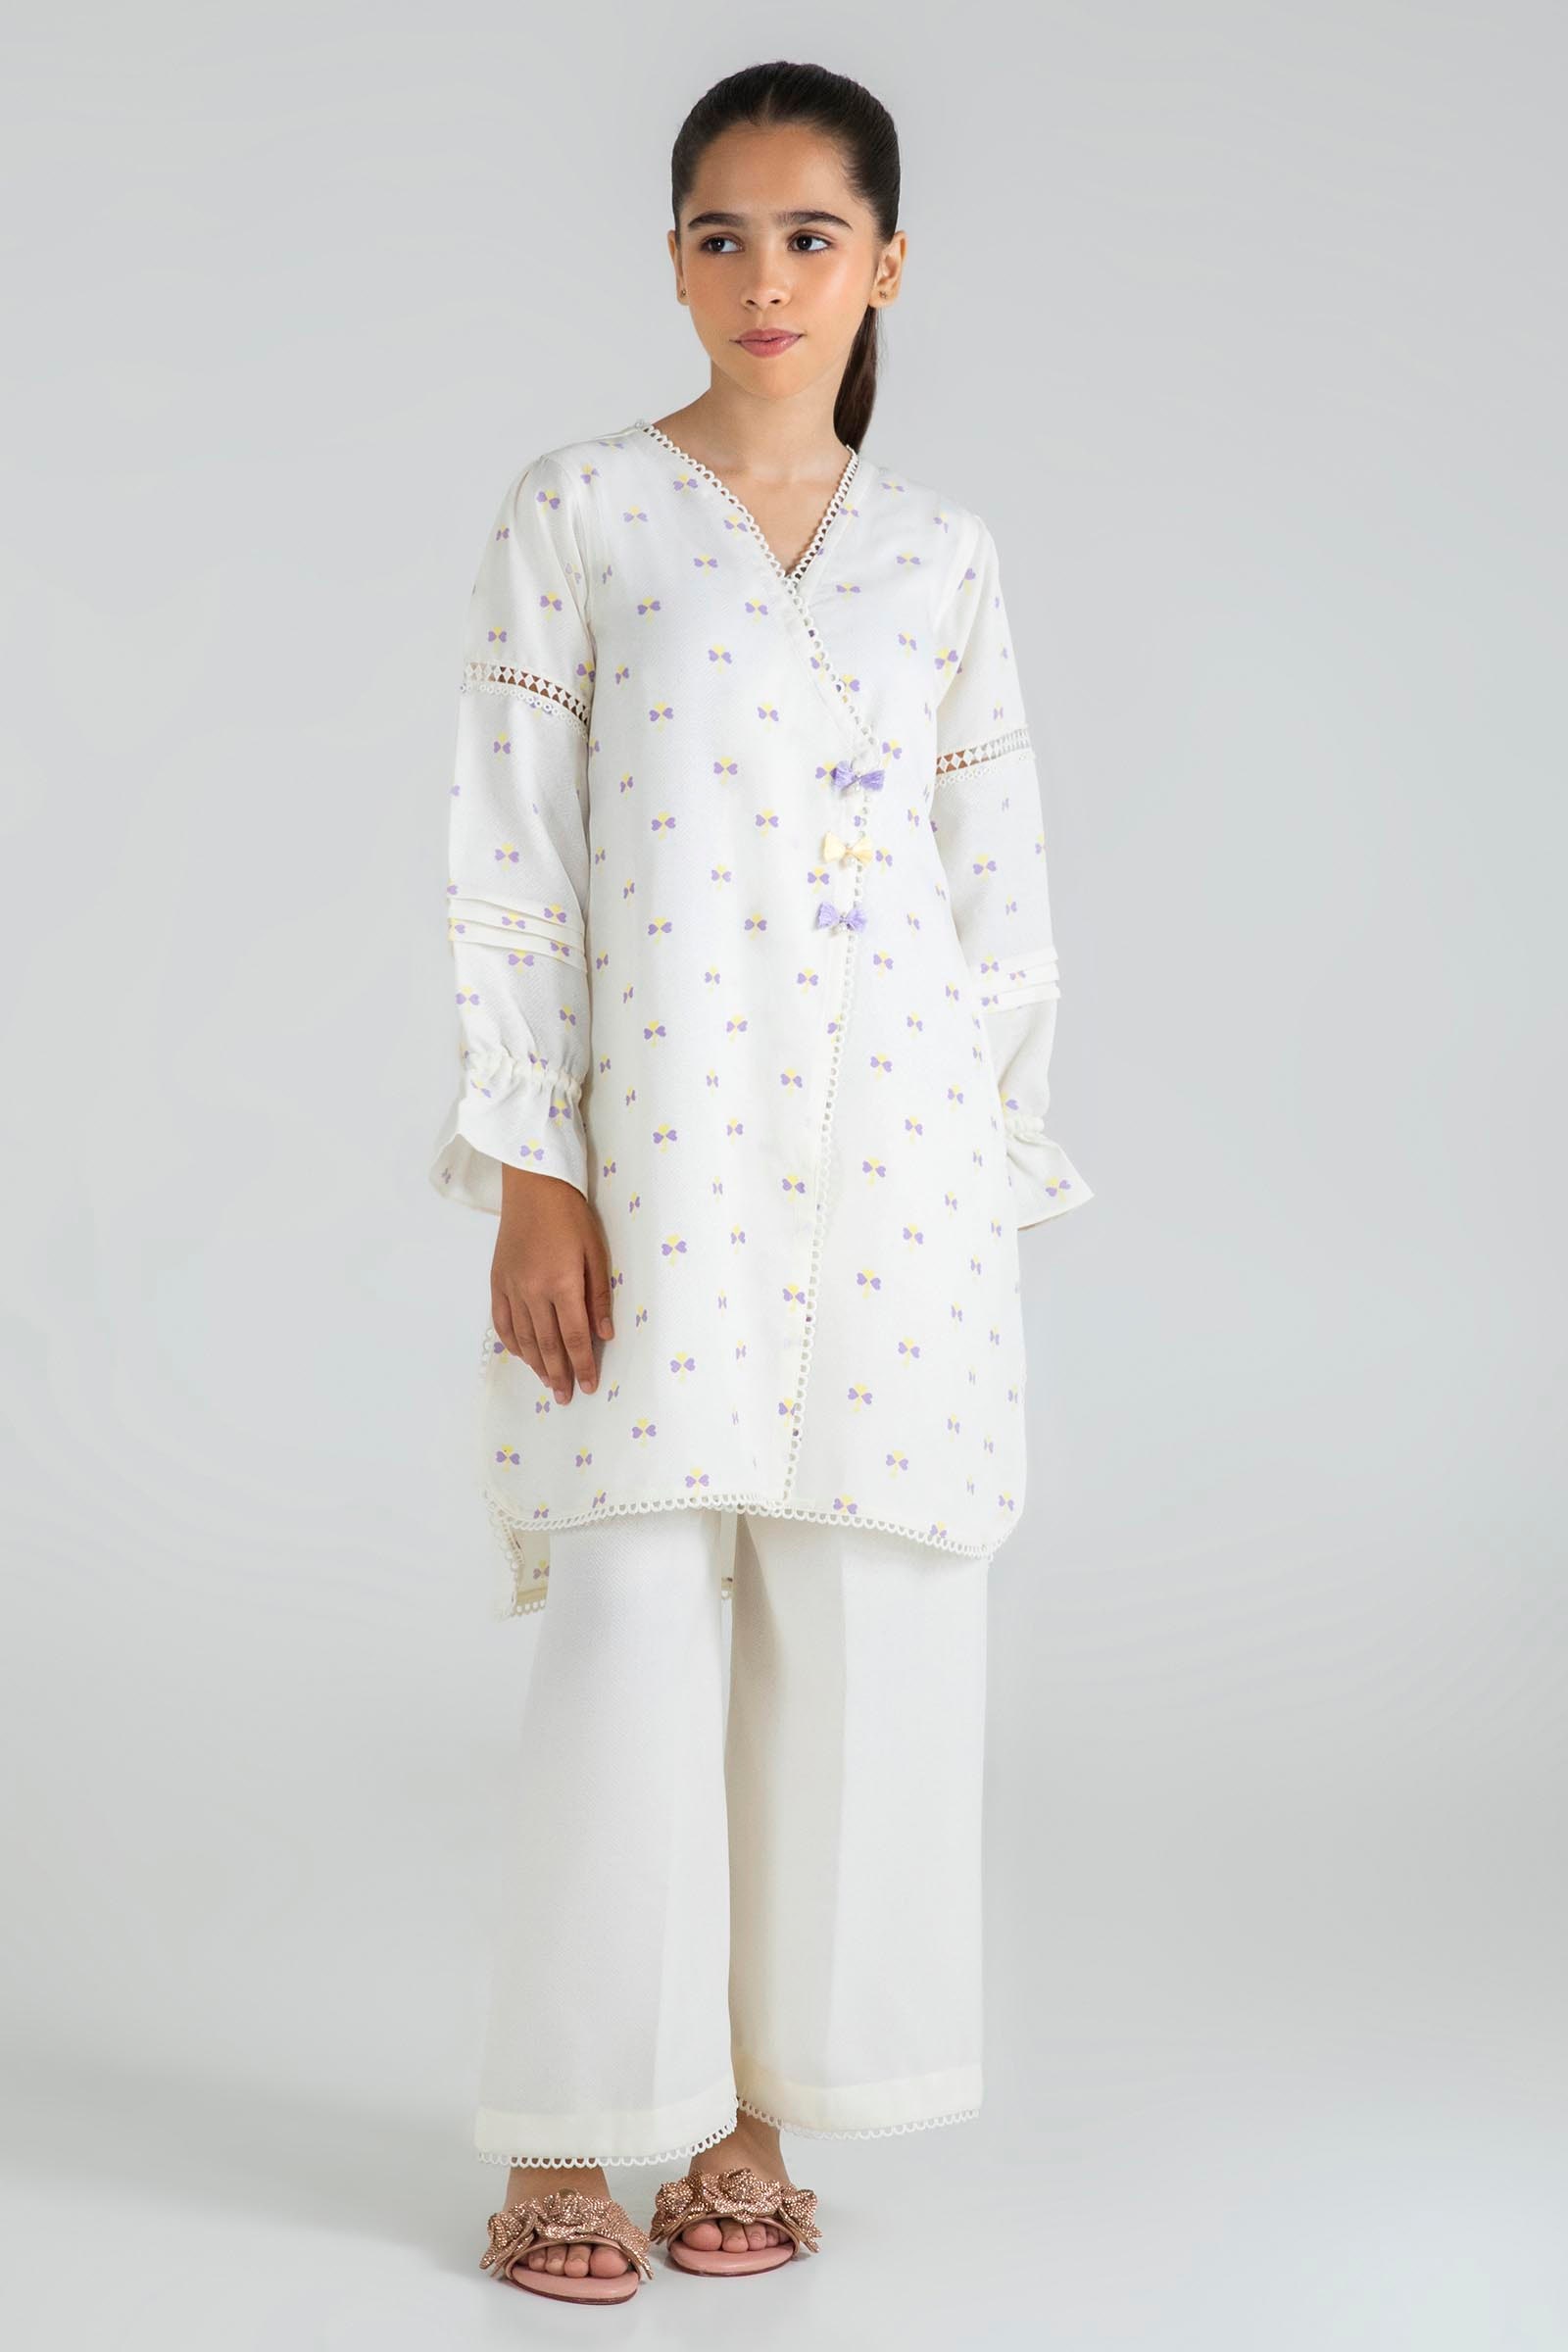
ivory embroidered tunic